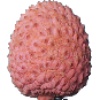
Label: Lychee 1